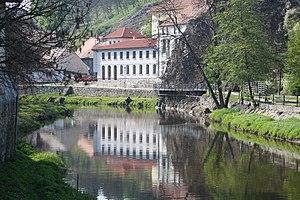
La Jihlava est une rivière de la Tchéquie, et un affluent de la Svratka, donc un sous-affluent du Danube par la Thaya et la Morava.